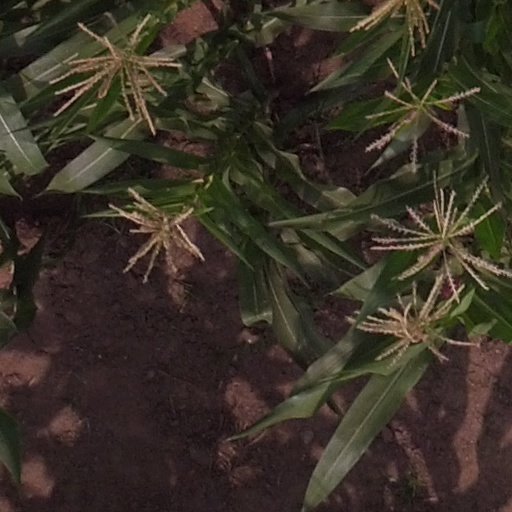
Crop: maize; corn